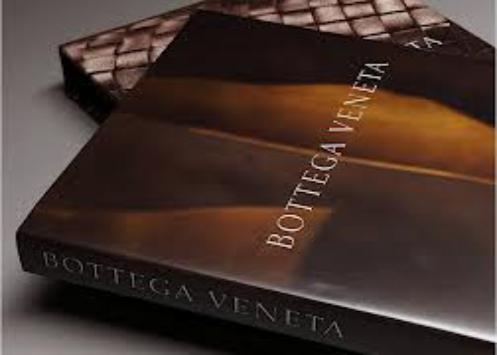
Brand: Bottega Veneta
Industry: Clothes